Pacers (confectionery)

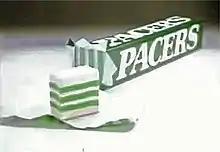
"Pacers" mint and packaging as seen in 1981 television advertisement

Pacers is a discontinued British brand of mint flavoured confection, manufactured by Mars.